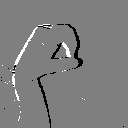
ASL letter: o